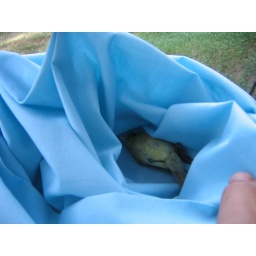
Dave Caught this bird in the house